Ed Brown (quarterback)

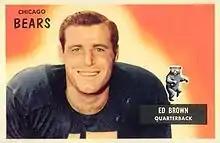
1955 Bowman football card

Charles Edward Brown (October 26, 1928 – August 2, 2007) was an American professional football player who was a quarterback and punter in the National Football League (NFL).